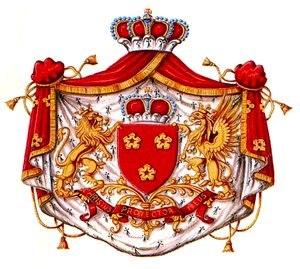
Liste alphabétique non exhaustive de devises de familles belges.
Le manteau héraldique est un ornement extérieur, formé d'une draperie de couleur généralement doublée d'hermine, retombant autour de l'écu. Le manteau peut être dessiné aux armes du titulaire sur ses parties latérales, ou reproduire les couleurs de l'écu. Le manteau est un attribut de souverain, de prince ou de duc. Il peut également désigner une charge de rang élevé. Le manteau d'azur des pairs de France est surmonté d'une toque prise dans une couronne, toque surmontée d'un gland d'or pendant la Restauration.